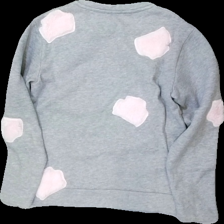
View: back
Type: Sweater
Category: Ladies
Brand: Not in the list
Brand text on label: 2ndday
Colors: Grey, Pink
Material: 50% cotton, 50% polyester
Pattern: Other
Cut: Regular, C-collar
Size: M
Season: All
Stains: Minor
Damage: Slightly yellow around collar
Damage location: top center
Price range: <50
Recommended usage: Export